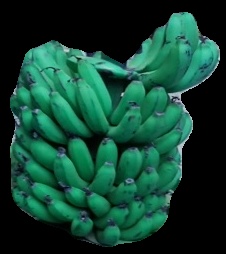
Variety: pachbale
Grade: grade2